The German Doctor

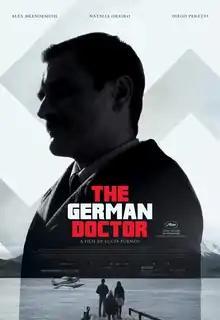
Theatrical release poster

The German Doctor is a 2013 historical drama thriller film directed, produced, and written by Lucía Puenzo, based on her own novel "Wakolda" (2011). The film stars Àlex Brendemühl as Nazi SS officer and physician Josef Mengele, infamous for performing human experiments in the Auschwitz concentration camp. It also stars Florencia Bado, Natalia Oreiro, Diego Peretti, Elena Roger, and Guillermo Pfening.